Sekikawa

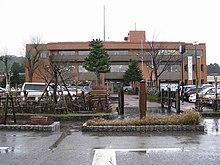
Sekikawa village hall

As of 1 July 2019, the village had an estimated population of 5,291 in 1920 households, and a population density of 17.7 persons per km. The total area of the village was .